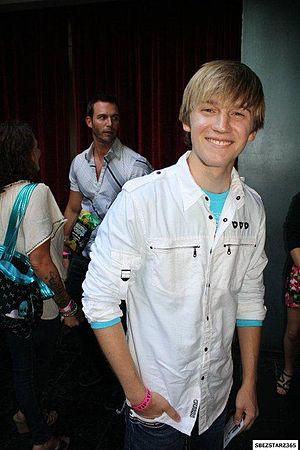
Jason Scott Dolley, né le 5 juillet 1991 à Los Angeles, Californie, est un acteur américain.